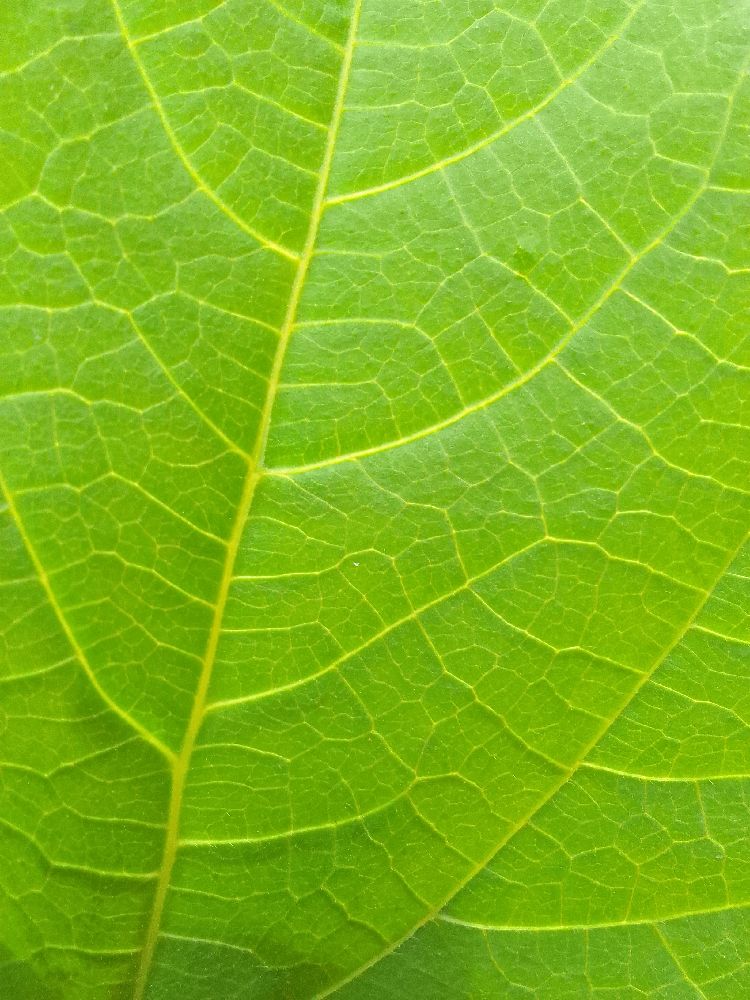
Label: healthy